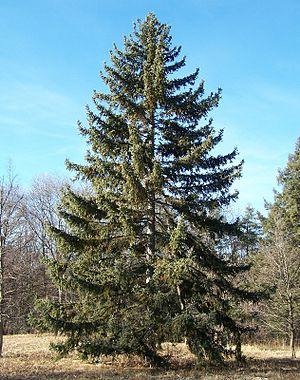
L'Épicéa du Koyama est une espèce d'arbre de la famille des Pinaceae.